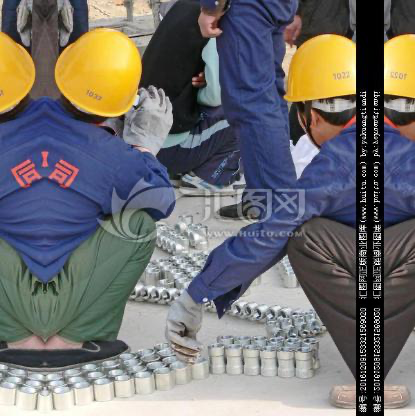
Objects in the image:
label: helmet
label: helmet
label: helmet
label: helmet